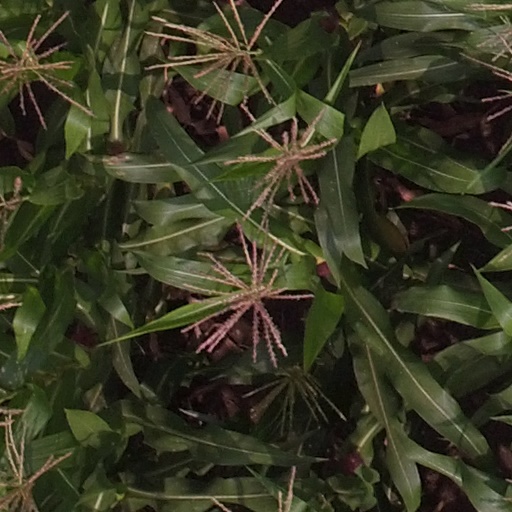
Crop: maize; corn